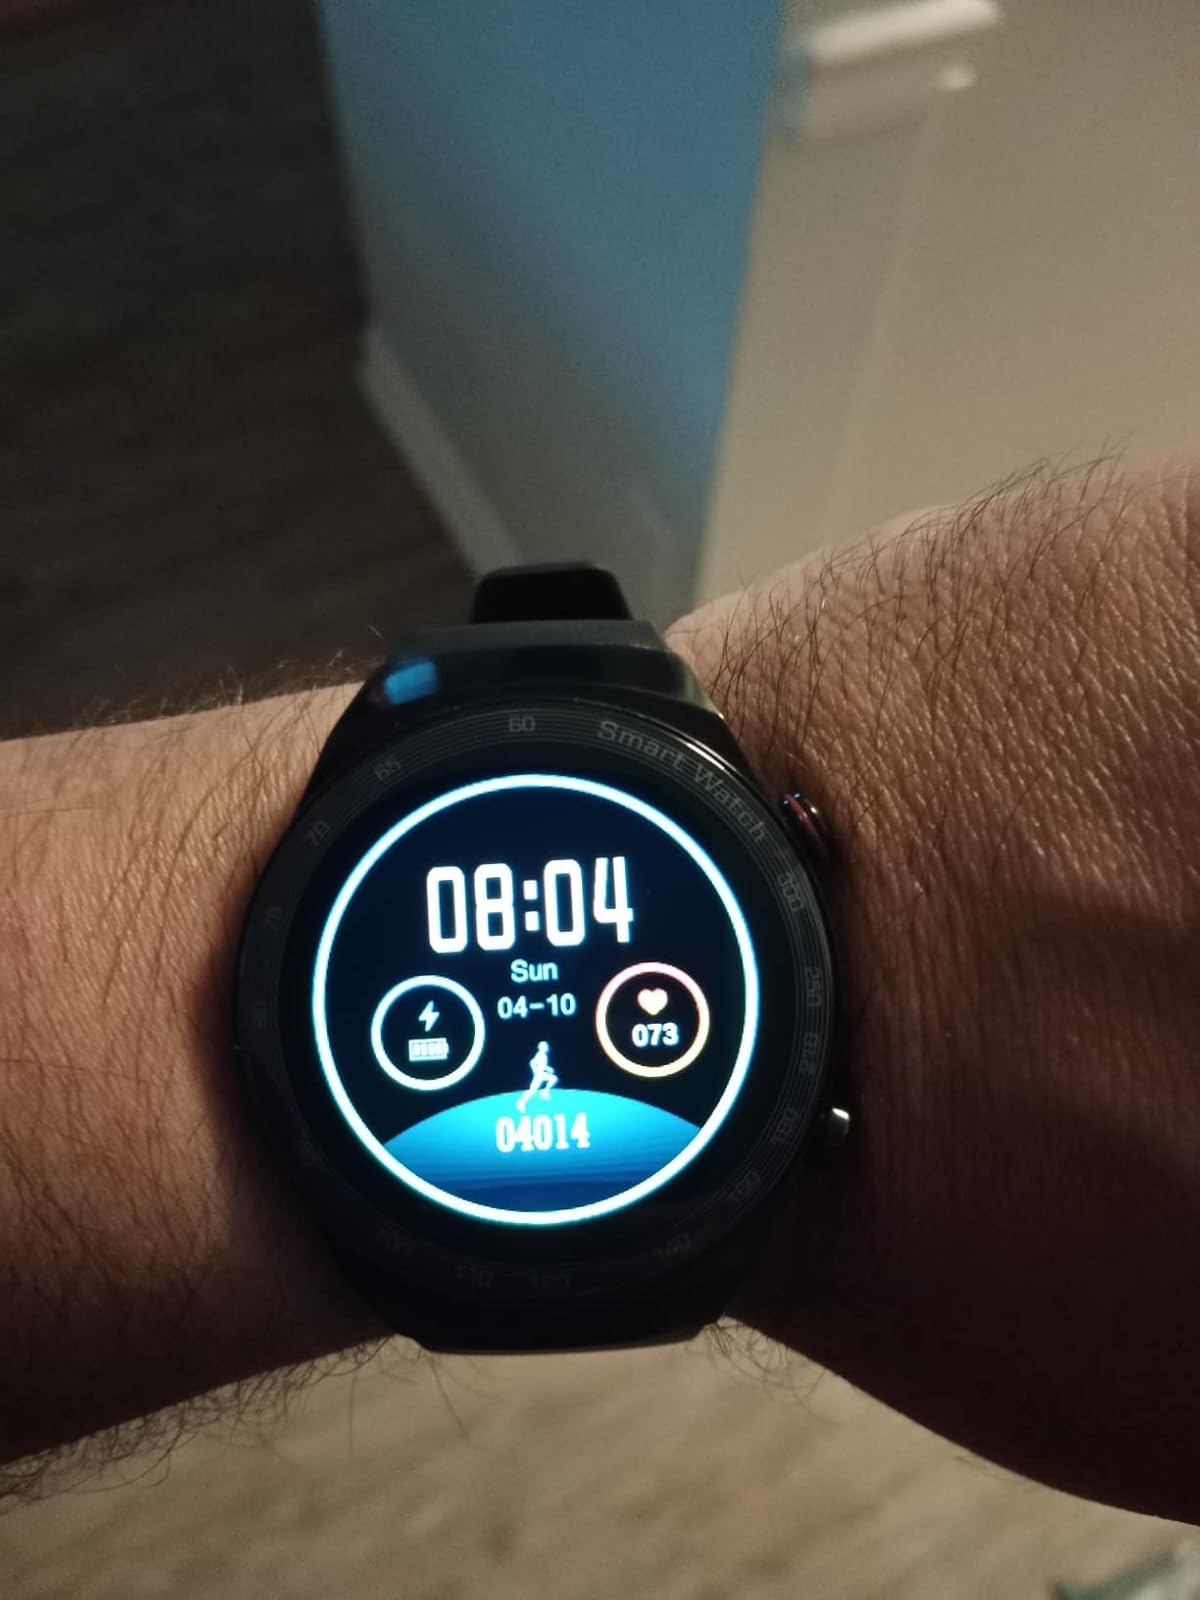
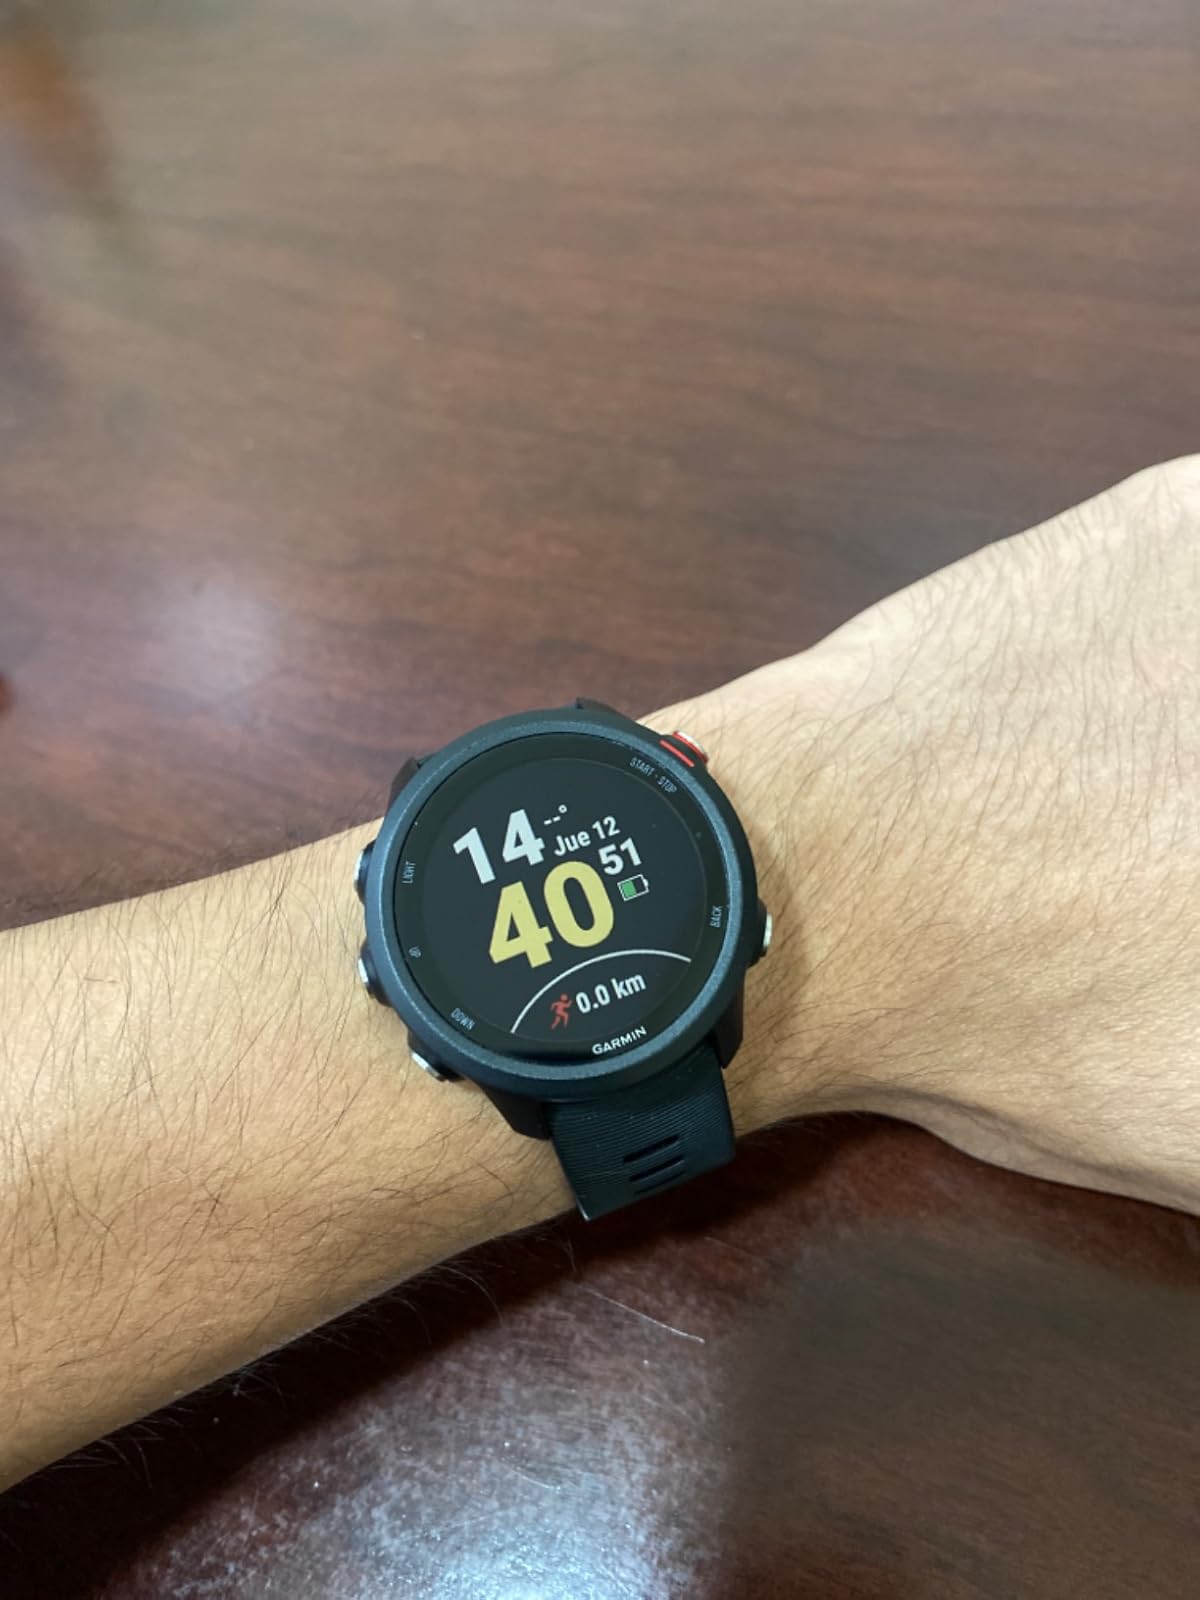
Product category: smartwatch
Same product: no